Schoenia filifolia

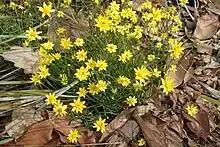
Habit in Kings Park

Schoenia filifolia is a species of flowering plant in the family Asteraceae, and is endemic to the southwest of Western Australia. It is an annual herb with terete leaves and yellow, daisy-like inflorescences.